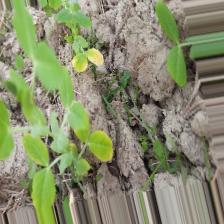
Label: Normal